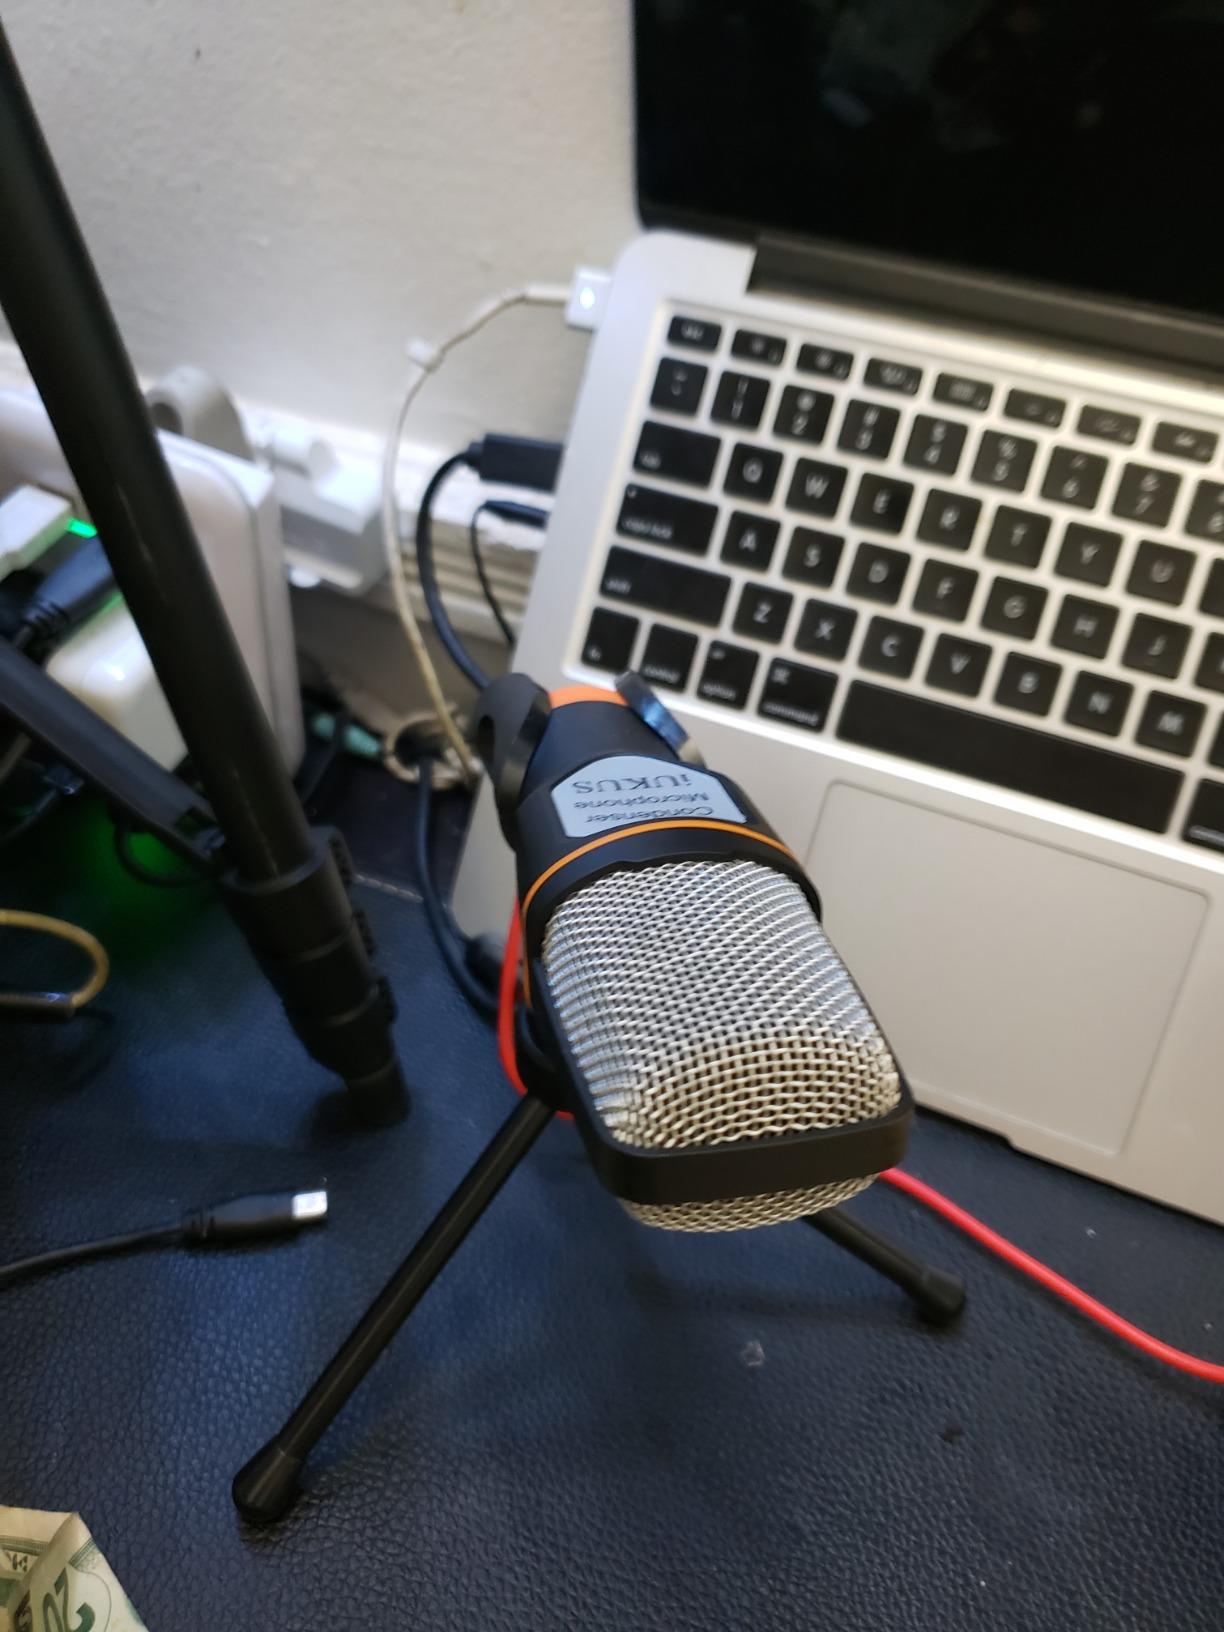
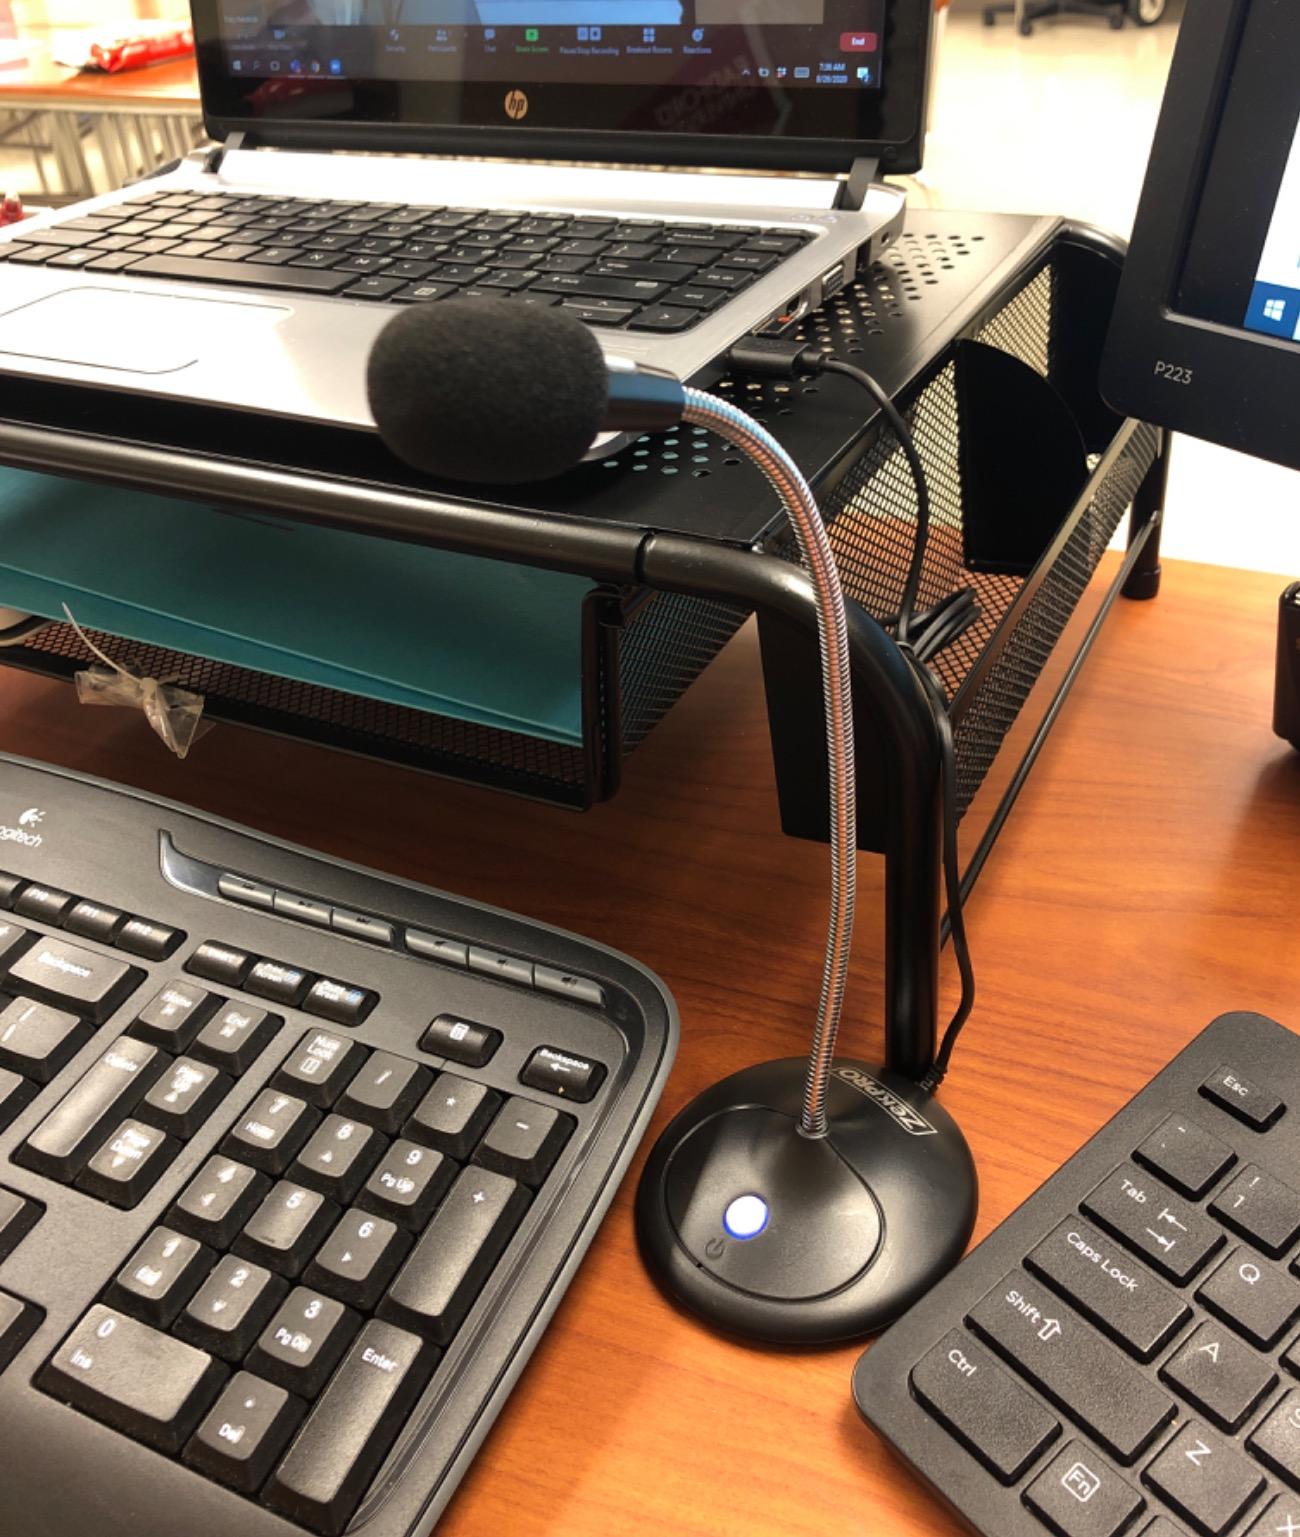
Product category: microphone
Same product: no